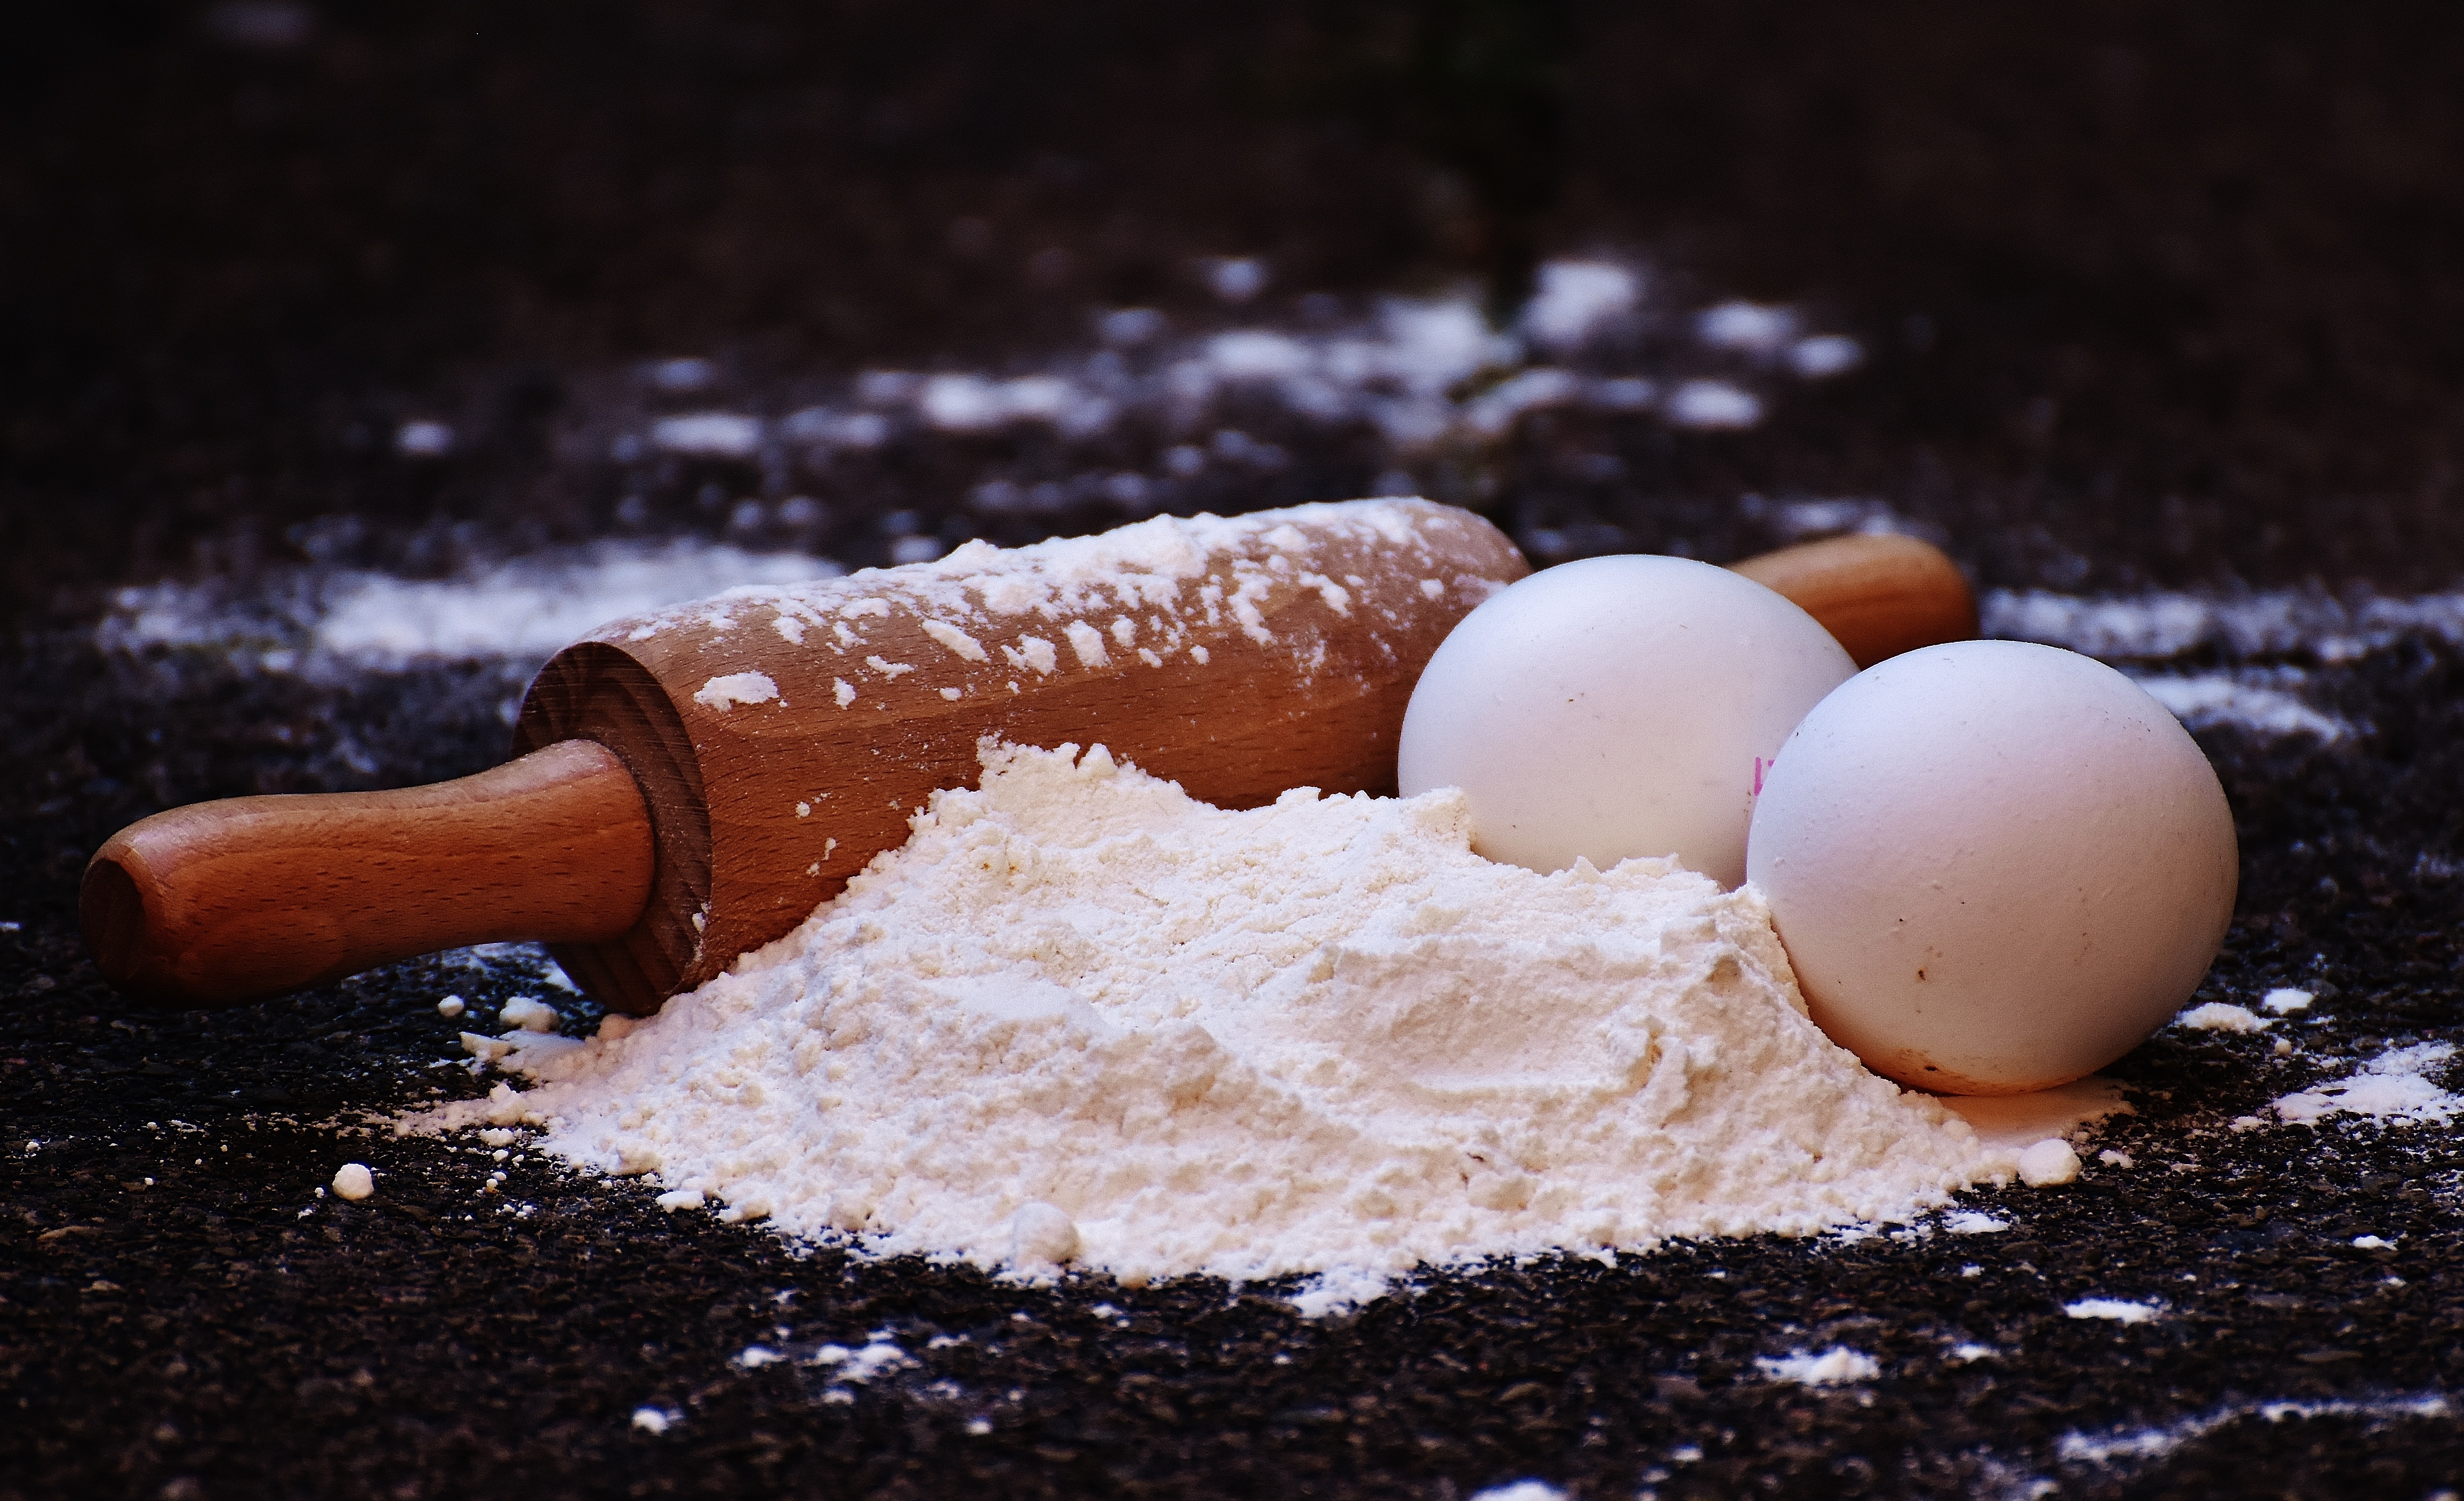
food, baking, dessert, preparation, dough, egg, rolling pin, bake, powdered sugar, icing, prepare, sweetness, ingredients, flour, flavor, roll out